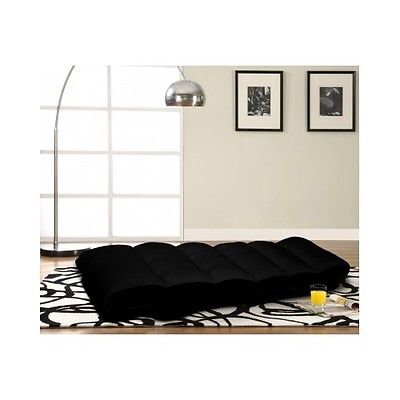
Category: sofa